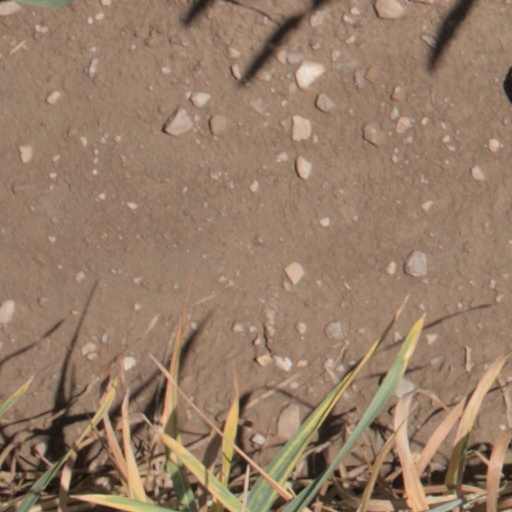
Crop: wheat